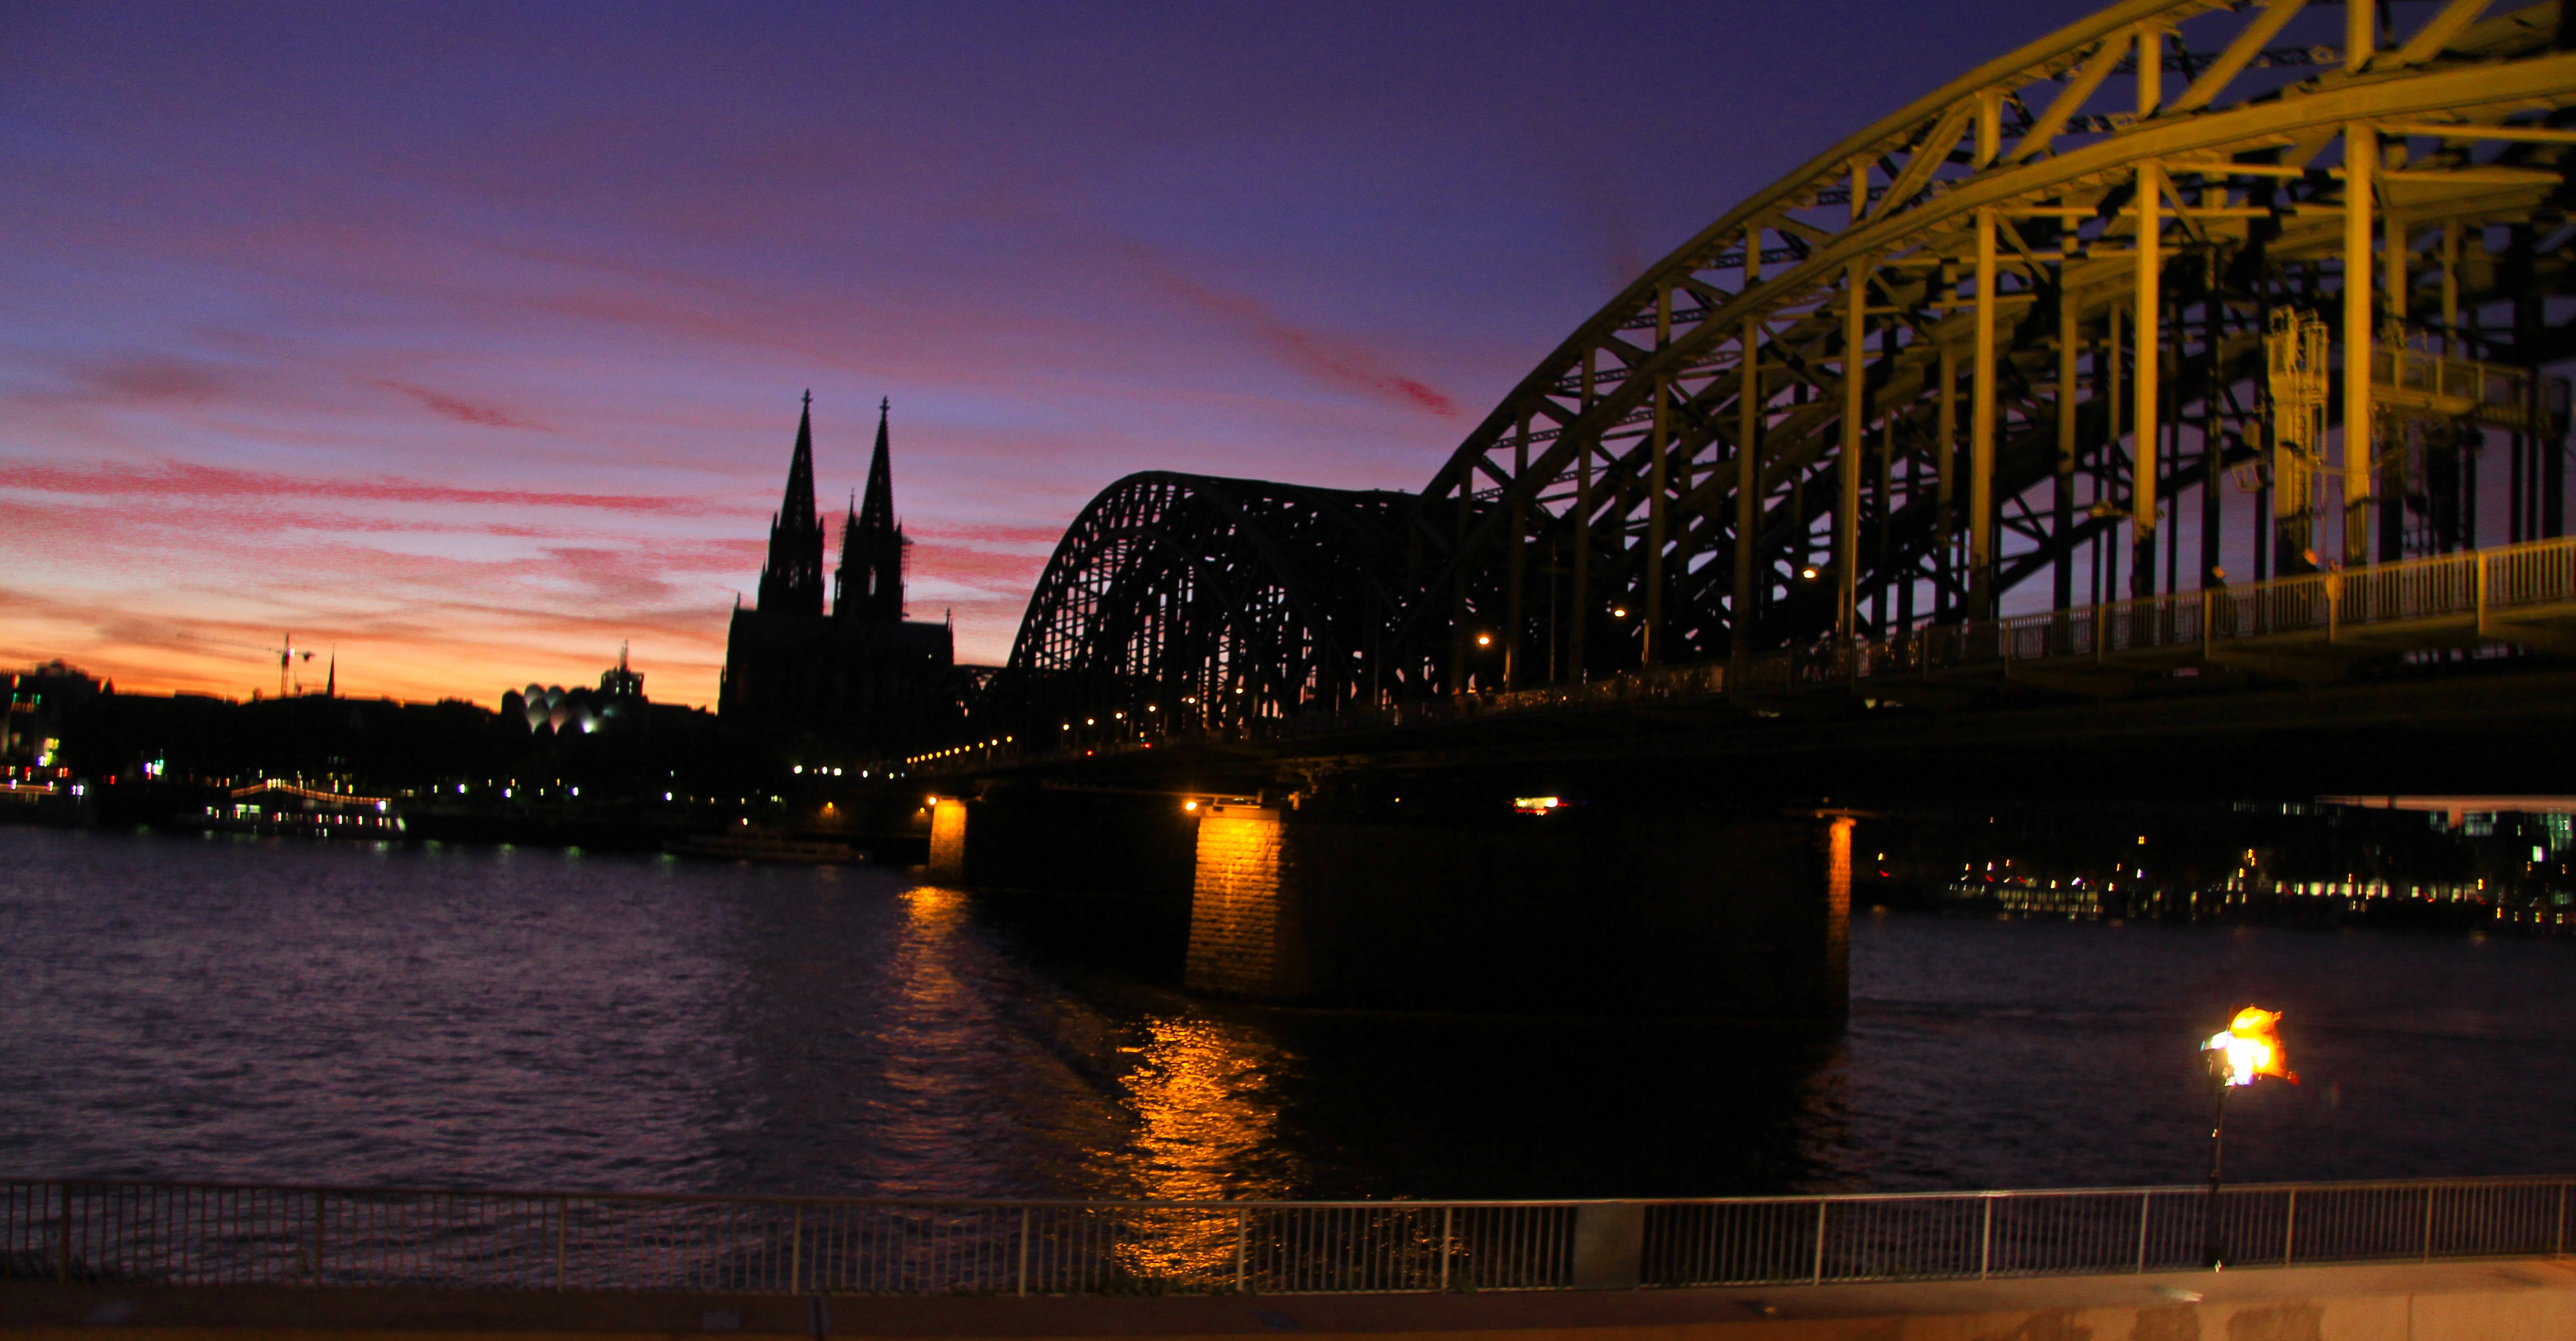
sunset, bridge, skyline, night, city, river, cityscape, dusk, europe, evening, reflection, landmark, cologne